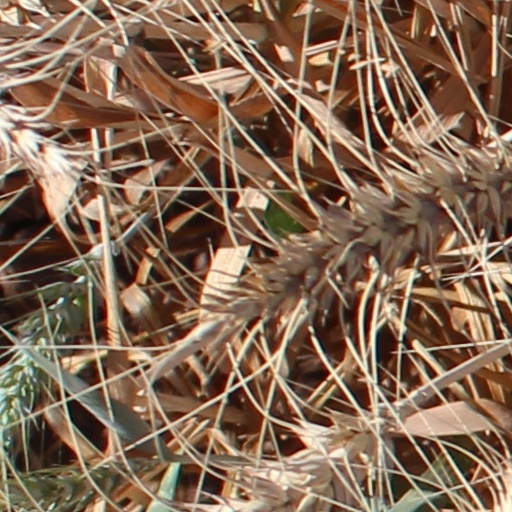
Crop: wheat